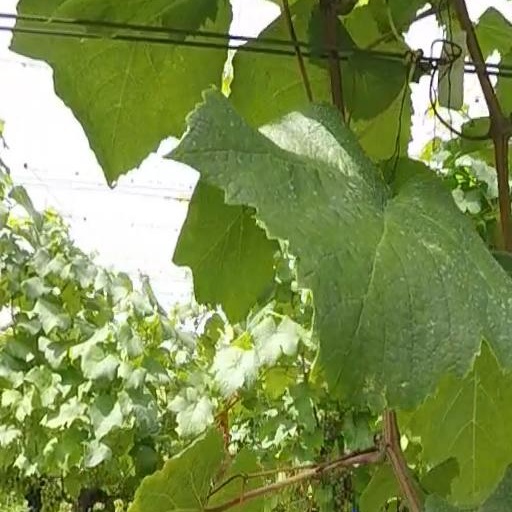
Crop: grape